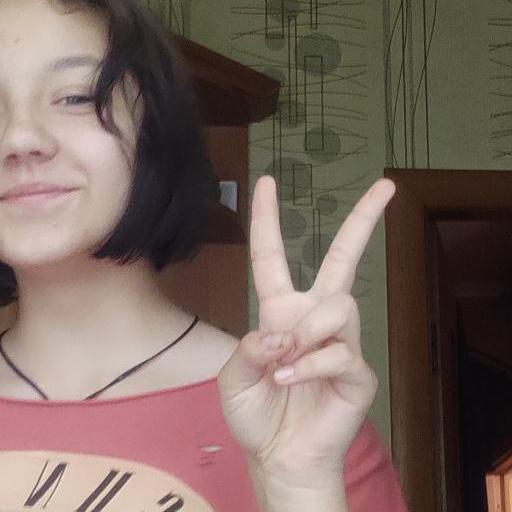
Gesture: peace